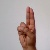
The image shows a hand gesture representing the letter 'U' in Indian Sign Language.